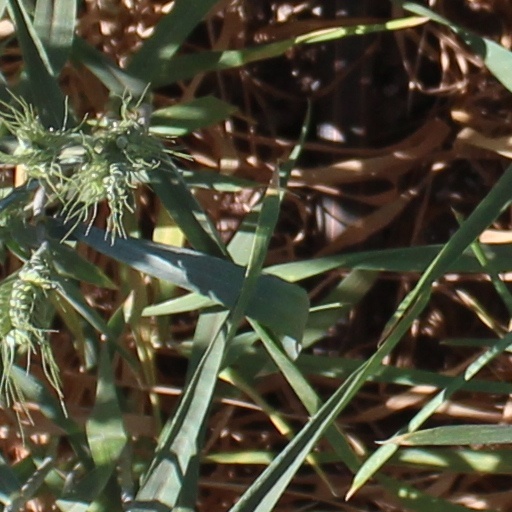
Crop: wheat